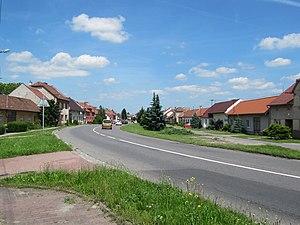
Babice est une commune du district d'Uherské Hradiště, dans la région de Zlín, en République tchèque. Sa population s'élevait à 1 793 habitants en 2018.